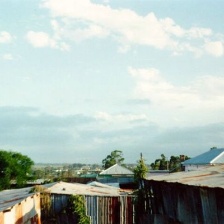
Cloud type: Stratus